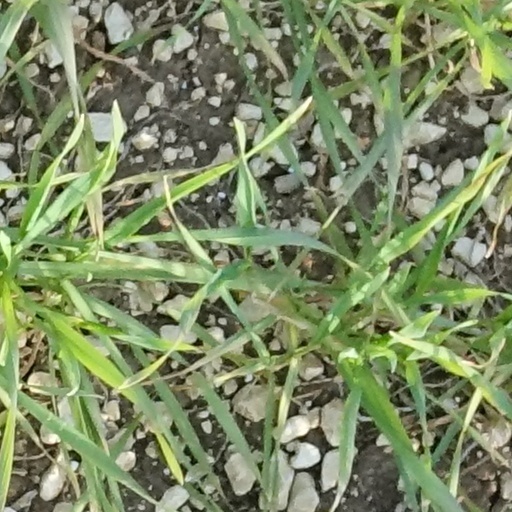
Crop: wheat